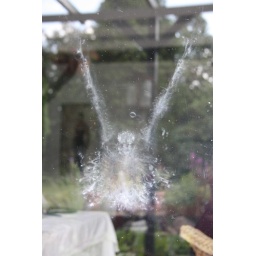
After image of pigeon killed by flying into a window